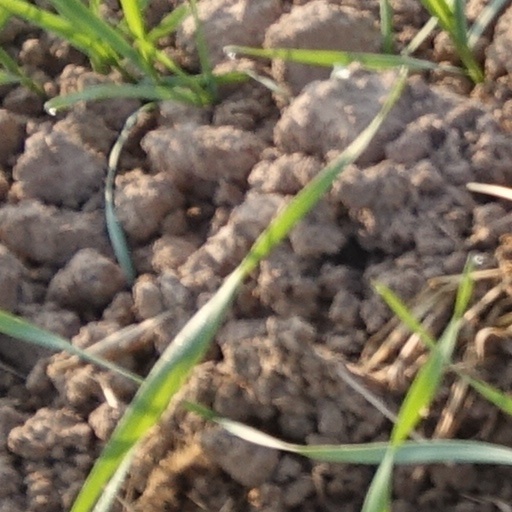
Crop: wheat